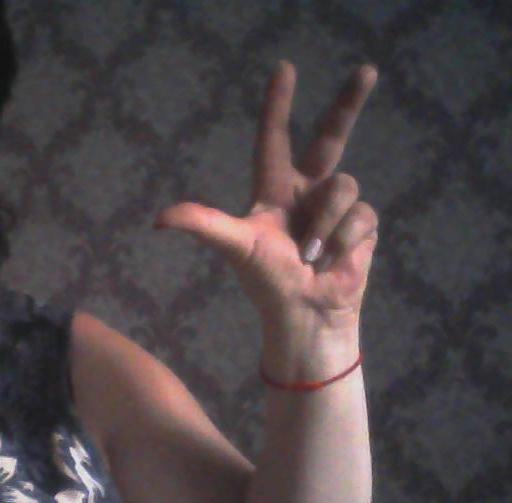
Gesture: three2